Paris–Roubaix

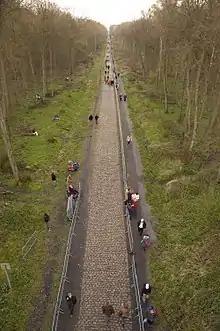
Trouee d'Arenberg – 2008 Paris–Roubaix.

Originally, the race was from Paris to Roubaix, but in 1966 the start moved to Chantilly, 50 km north, then in 1977 to Compiègne, 80 km north.